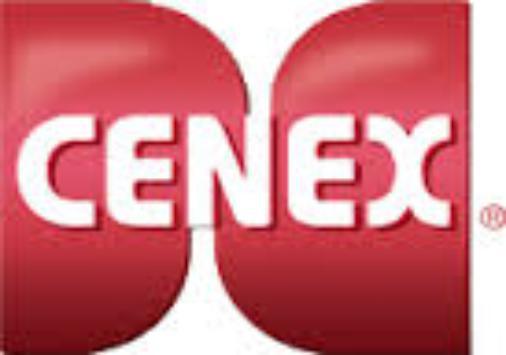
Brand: Cenex
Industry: Others